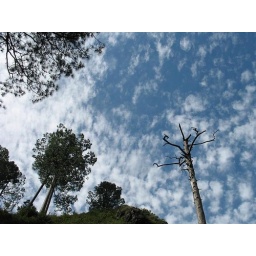
White soft clouds against blue sky